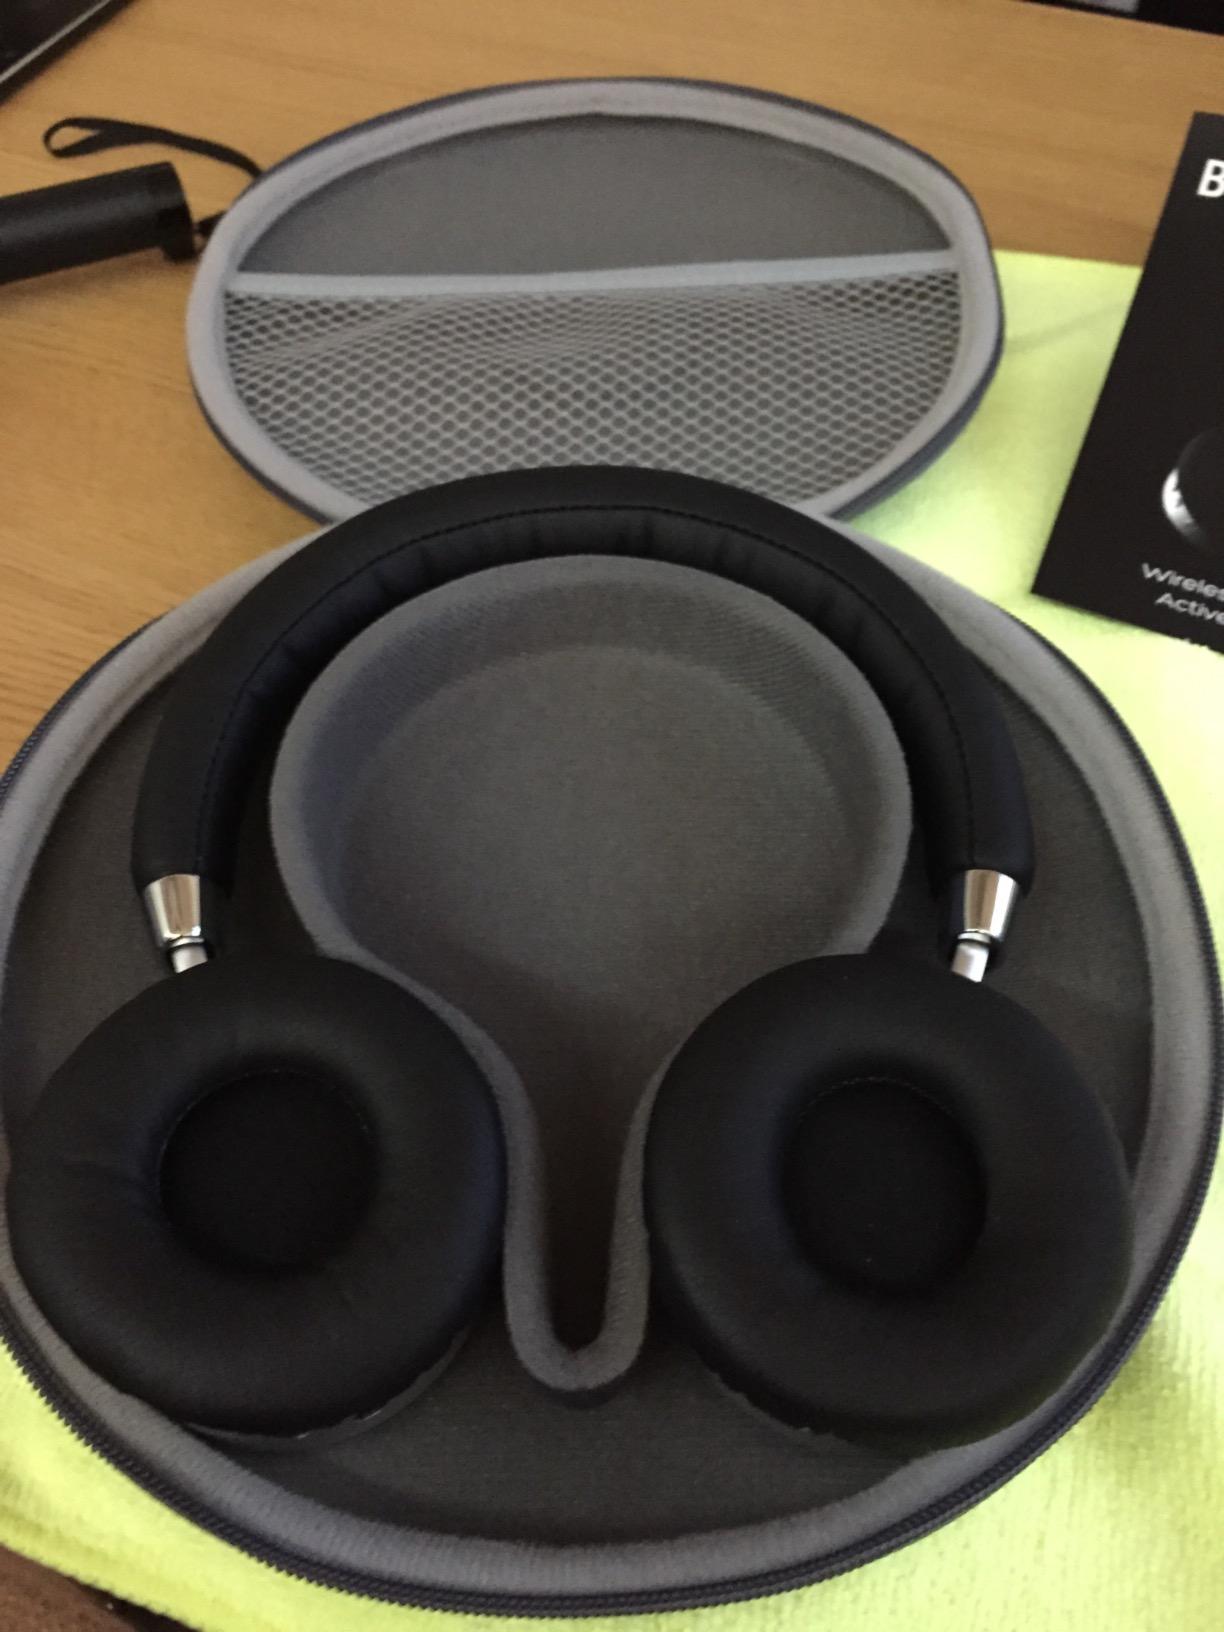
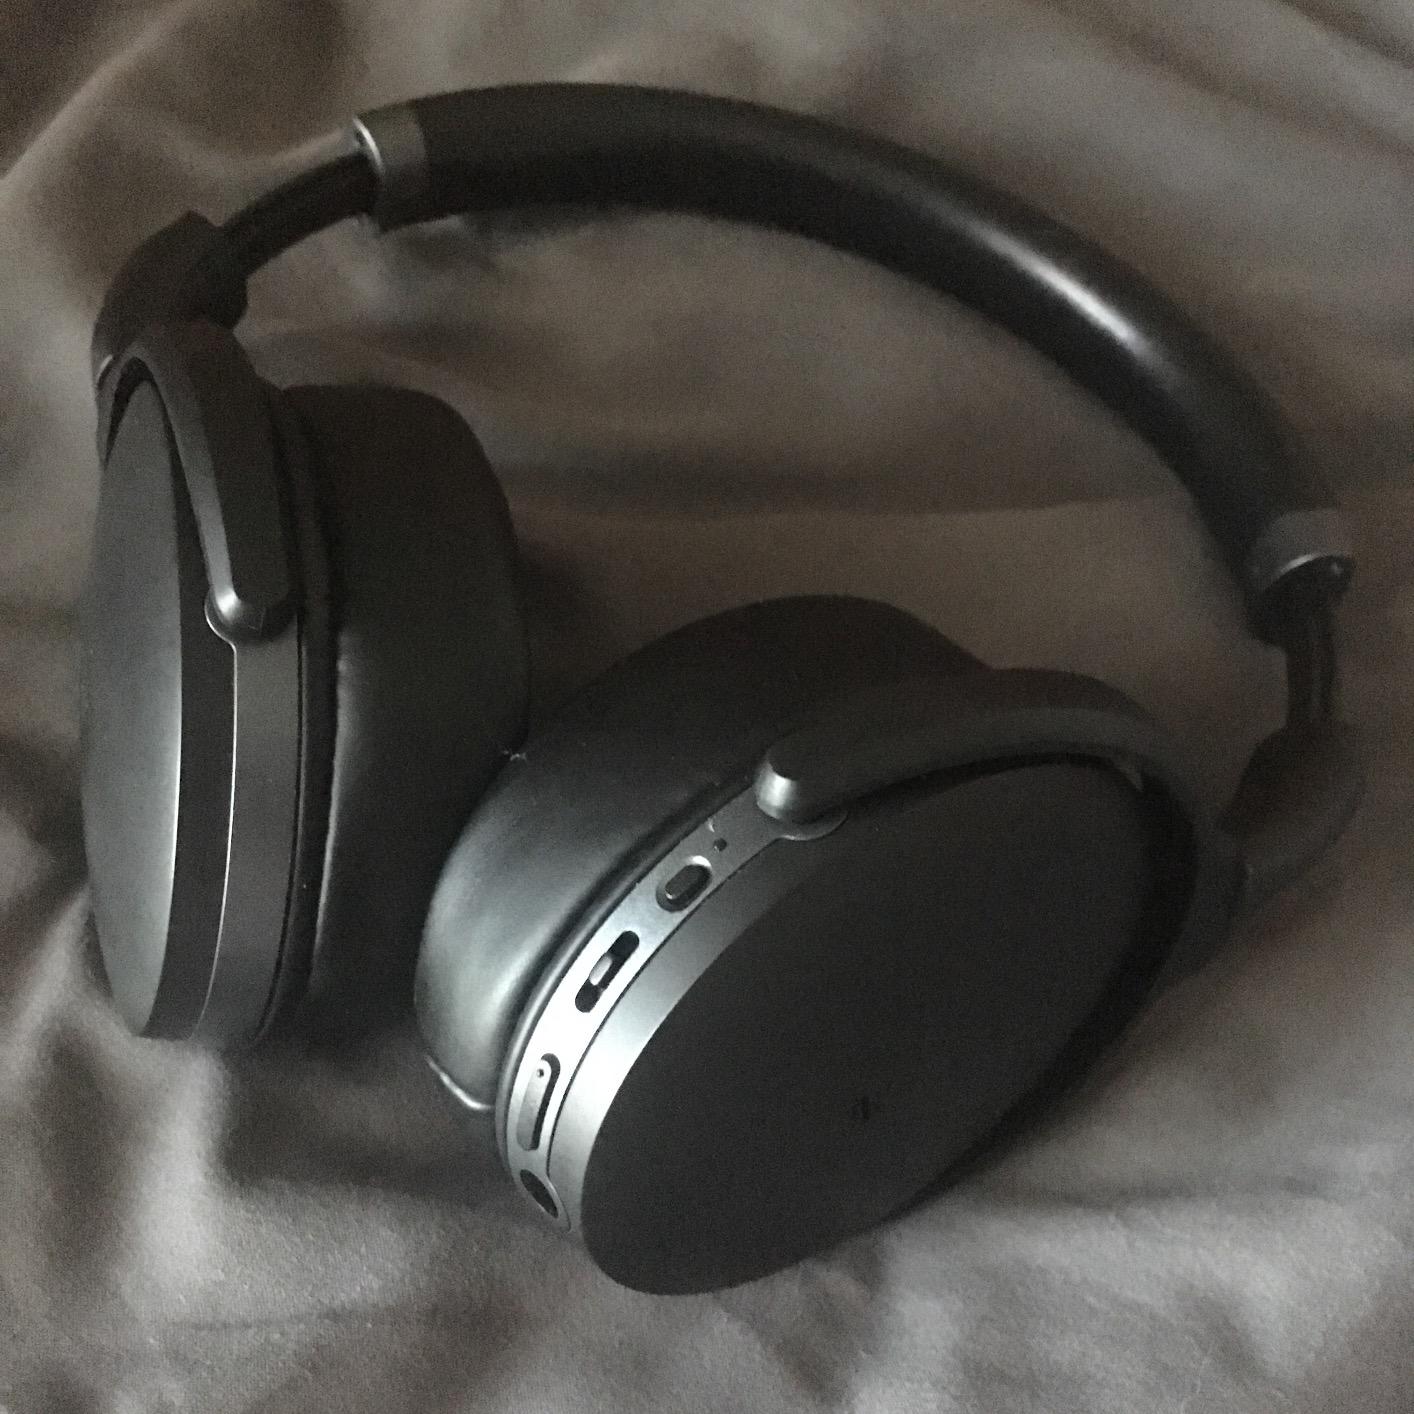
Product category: headphones
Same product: no